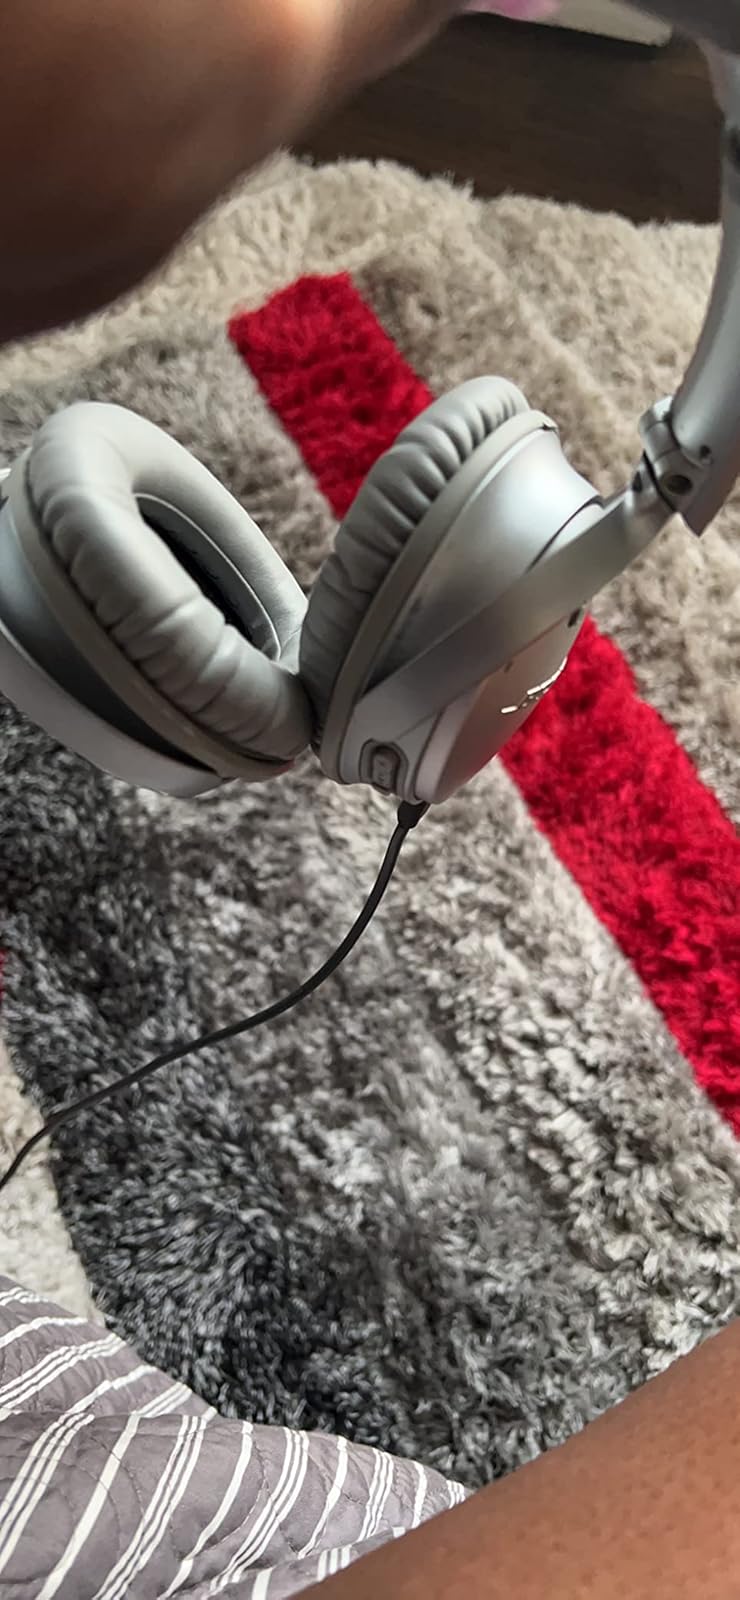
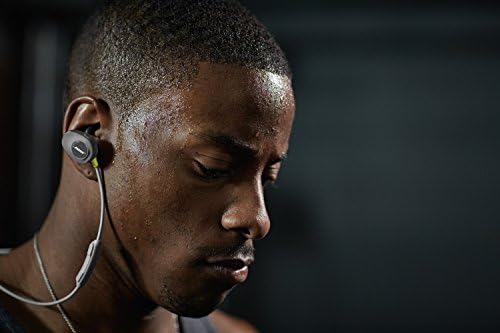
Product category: headphones
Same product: no